Roger Hertog

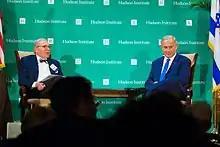
Hertog with Benjamin Netanyahu at Hudson Institute

Hertog is co-president of the Hertog Foundation. He currently serves as the executive committee chairman for the New York Historical Society’s board of directors, and as a board member at the Alexander Hamilton Society. Hertog has spent time on the boards of the American Enterprise Institute, Thomas Jefferson Foundation, the Washington Institute for Near-East Policy, and is a chairman emeritus of the Manhattan Institute for Policy Research. He was a part-owner of now-defunct "The New York Sun" and "The New Republic", and is a board member at "Commentary". He is also a major supporter of "National Affairs" magazine, edited by Yuval Levin.